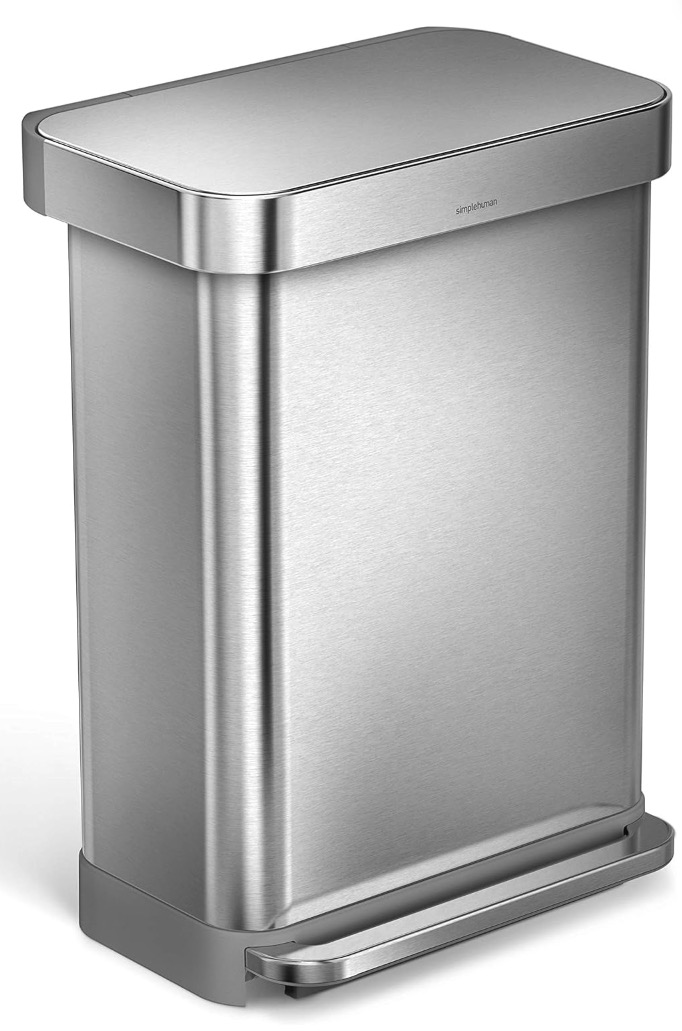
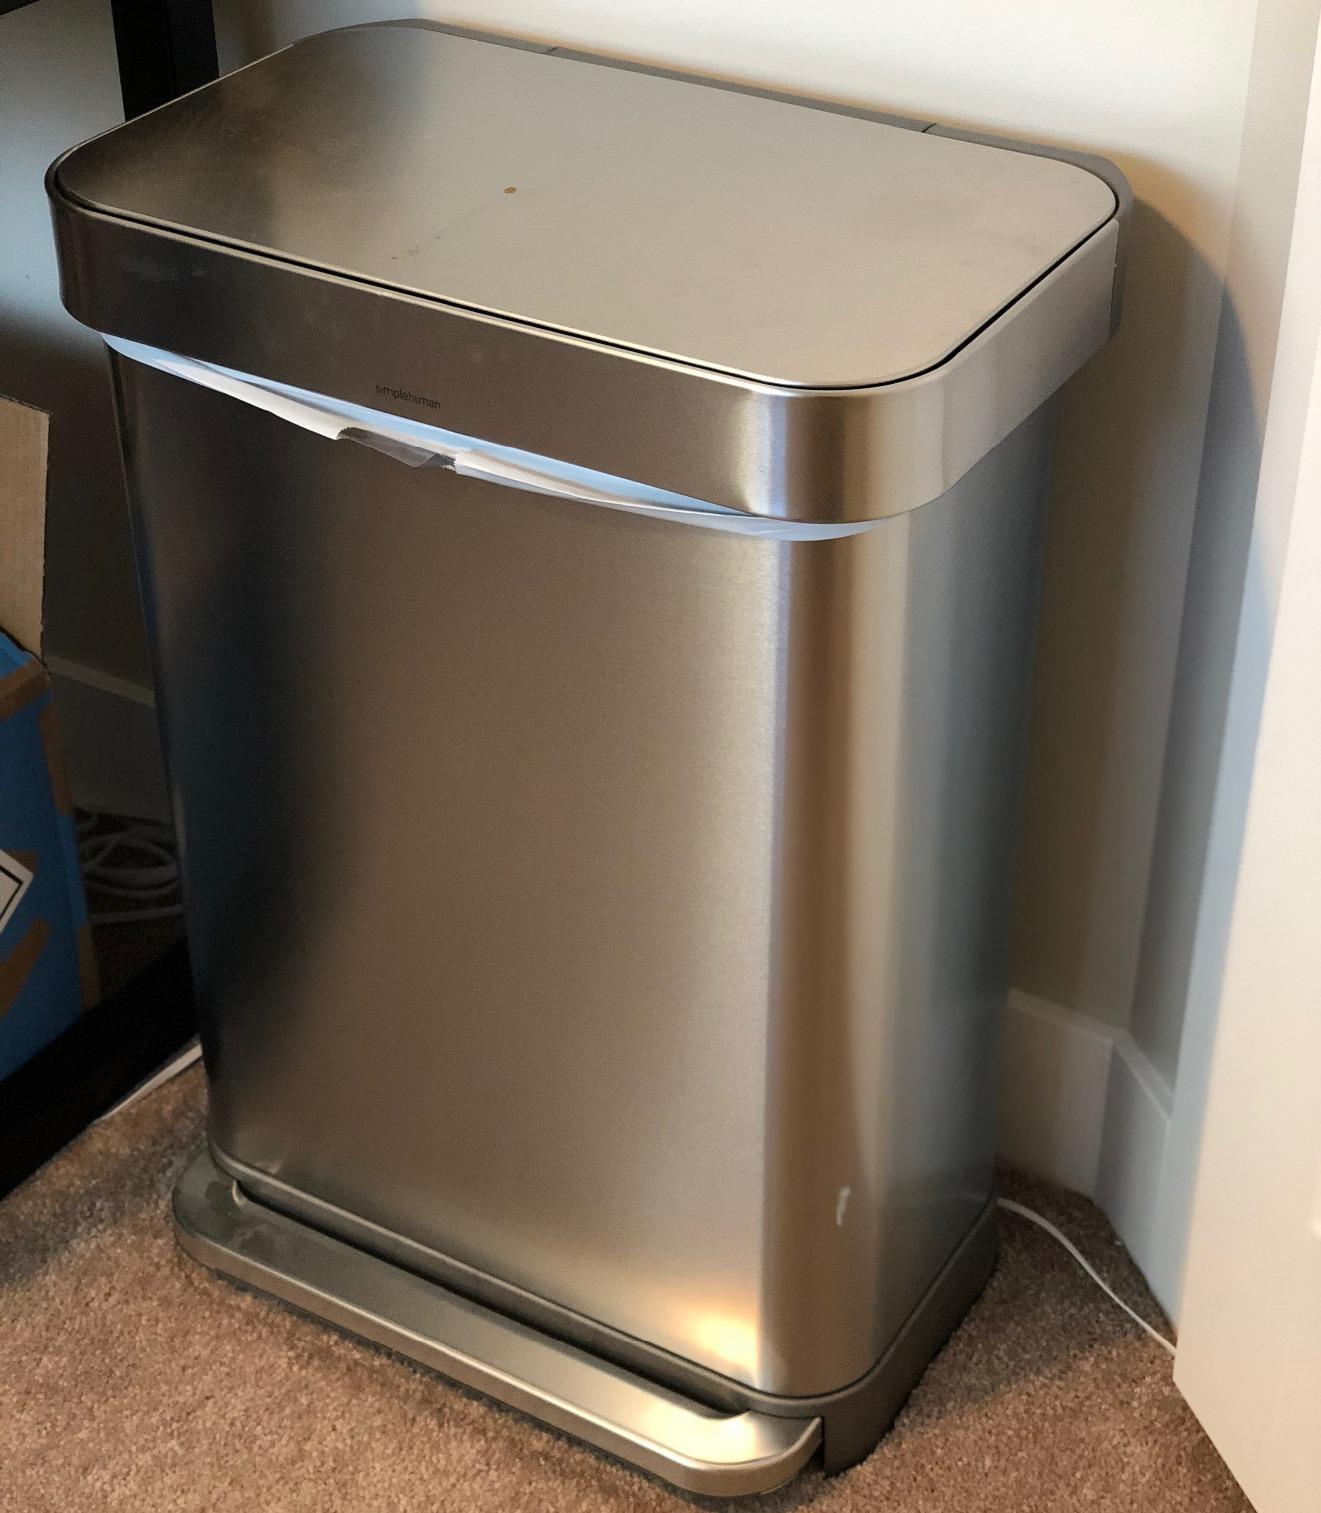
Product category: misc
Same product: yes